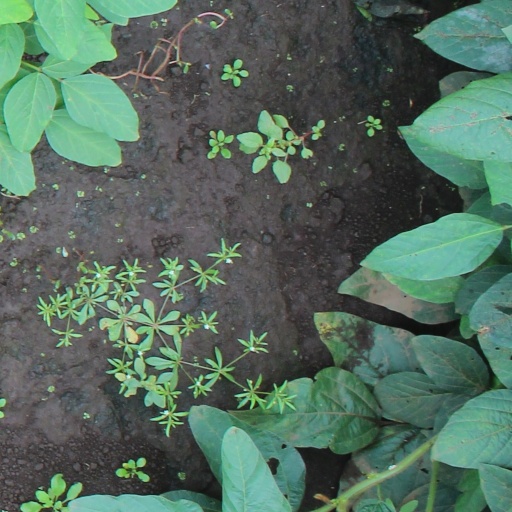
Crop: soybean